Tachograph

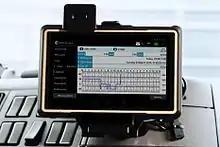
Digital tachograph

Digital tachographs appeared in Russia on 16 June 2010 (digital tachographs appeared before the specified date). Starting from 16 June 2010, the Russian Federation was supposed to implement the European digital tachography system on its territory for international transportation, but by that date the digital tachography infrastructure was not ready, as was the case in a number of other countries, as a result the first AETR digital tachograph cards were issued at the end of 2010 in accordance with the international agreement of the countries that joined the AETR. Before that date, no later than 3 months, all interested parties (drivers, inspectors, mechanics, administrators of motor transport enterprises) must be provided with special cards.